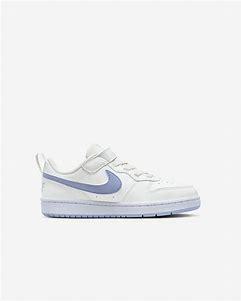
Brand: Nike
Model: Court Borough Recraft